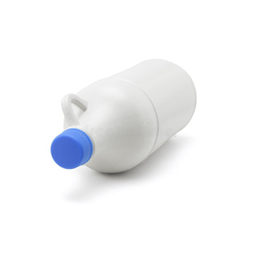
Label: plastic